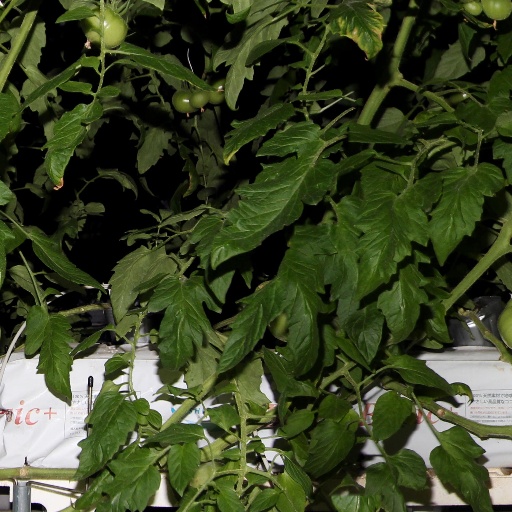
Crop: tomato